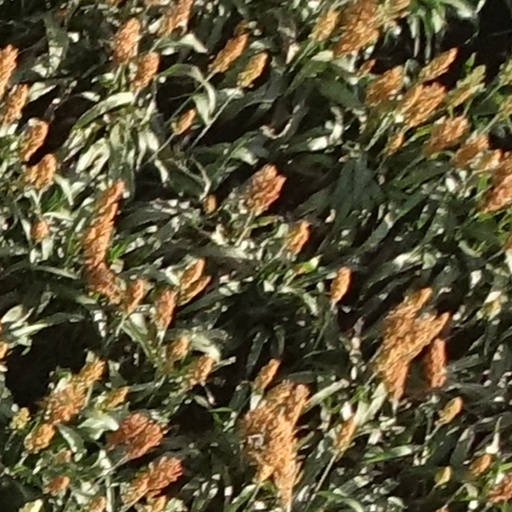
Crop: sorghum